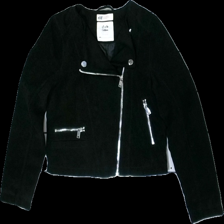
View: front
Type: Jacket
Category: Children
Brand: H&M
Colors: Black
Material: 100% polyester
Cut: V-collar
Size: 146
Season: Spring
Price range: 50-100
Recommended usage: Reuse